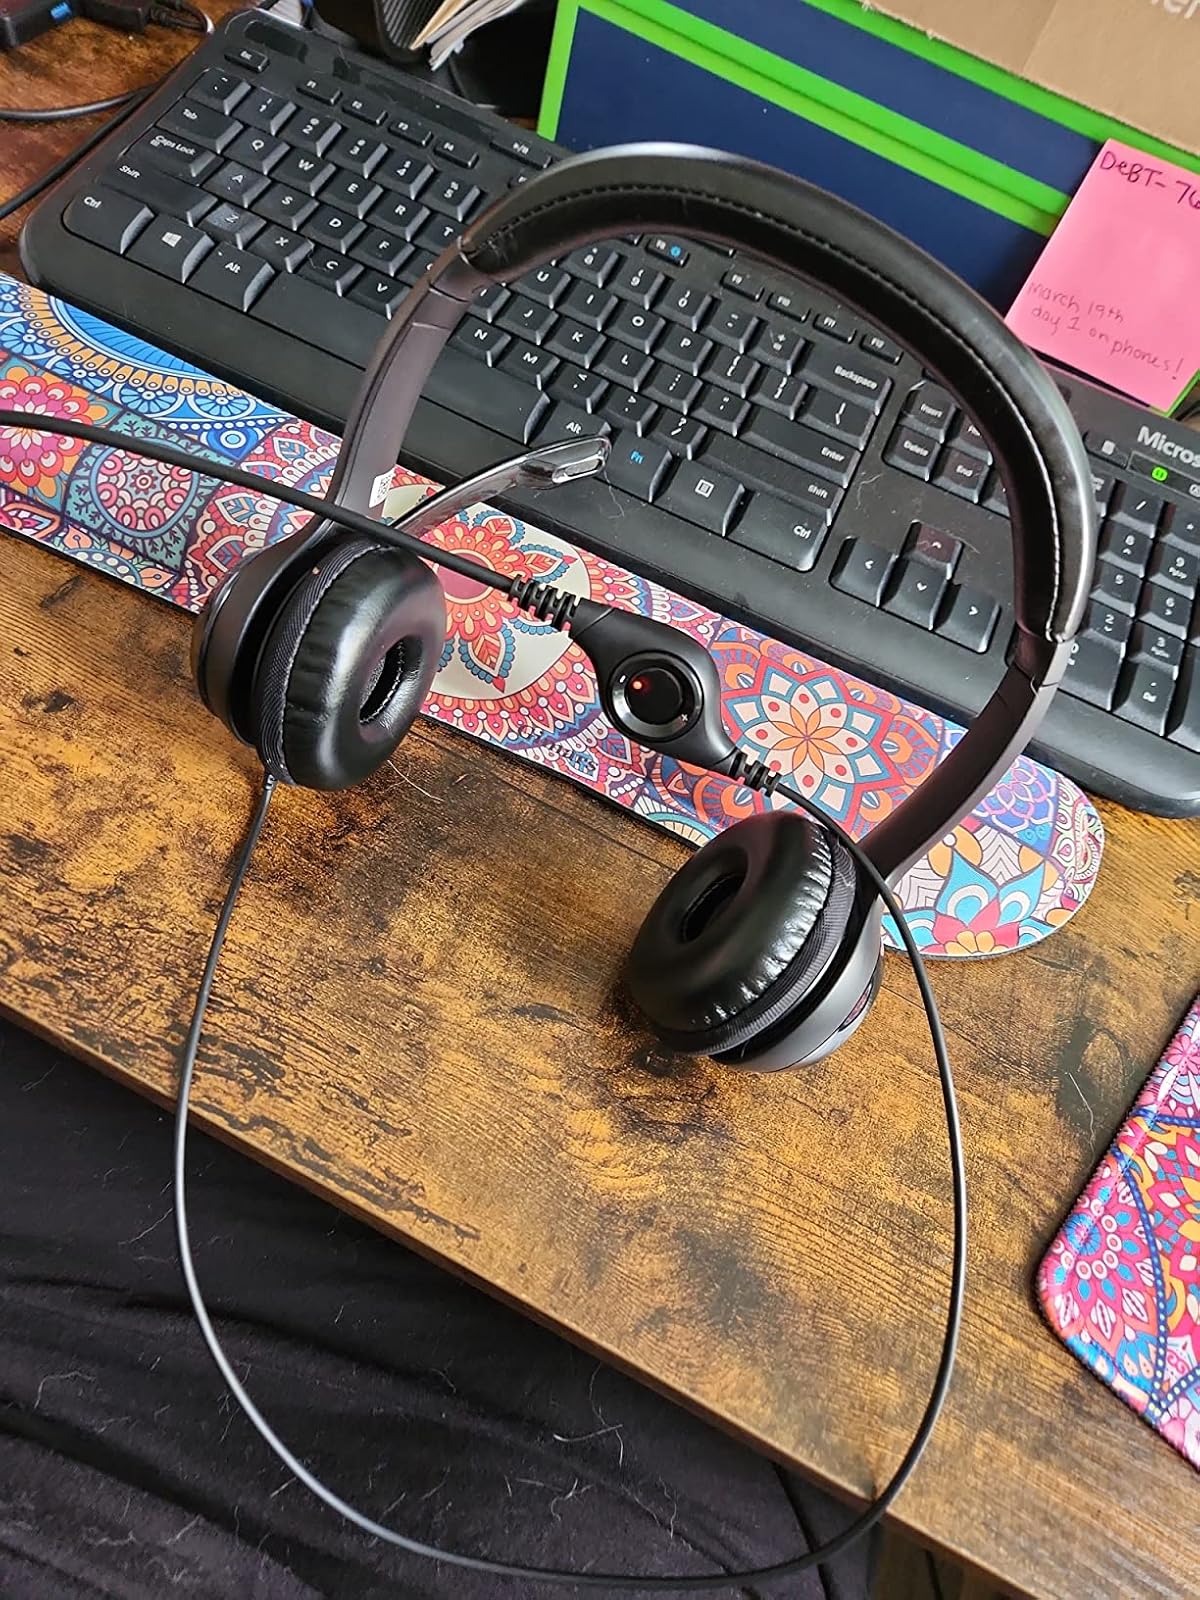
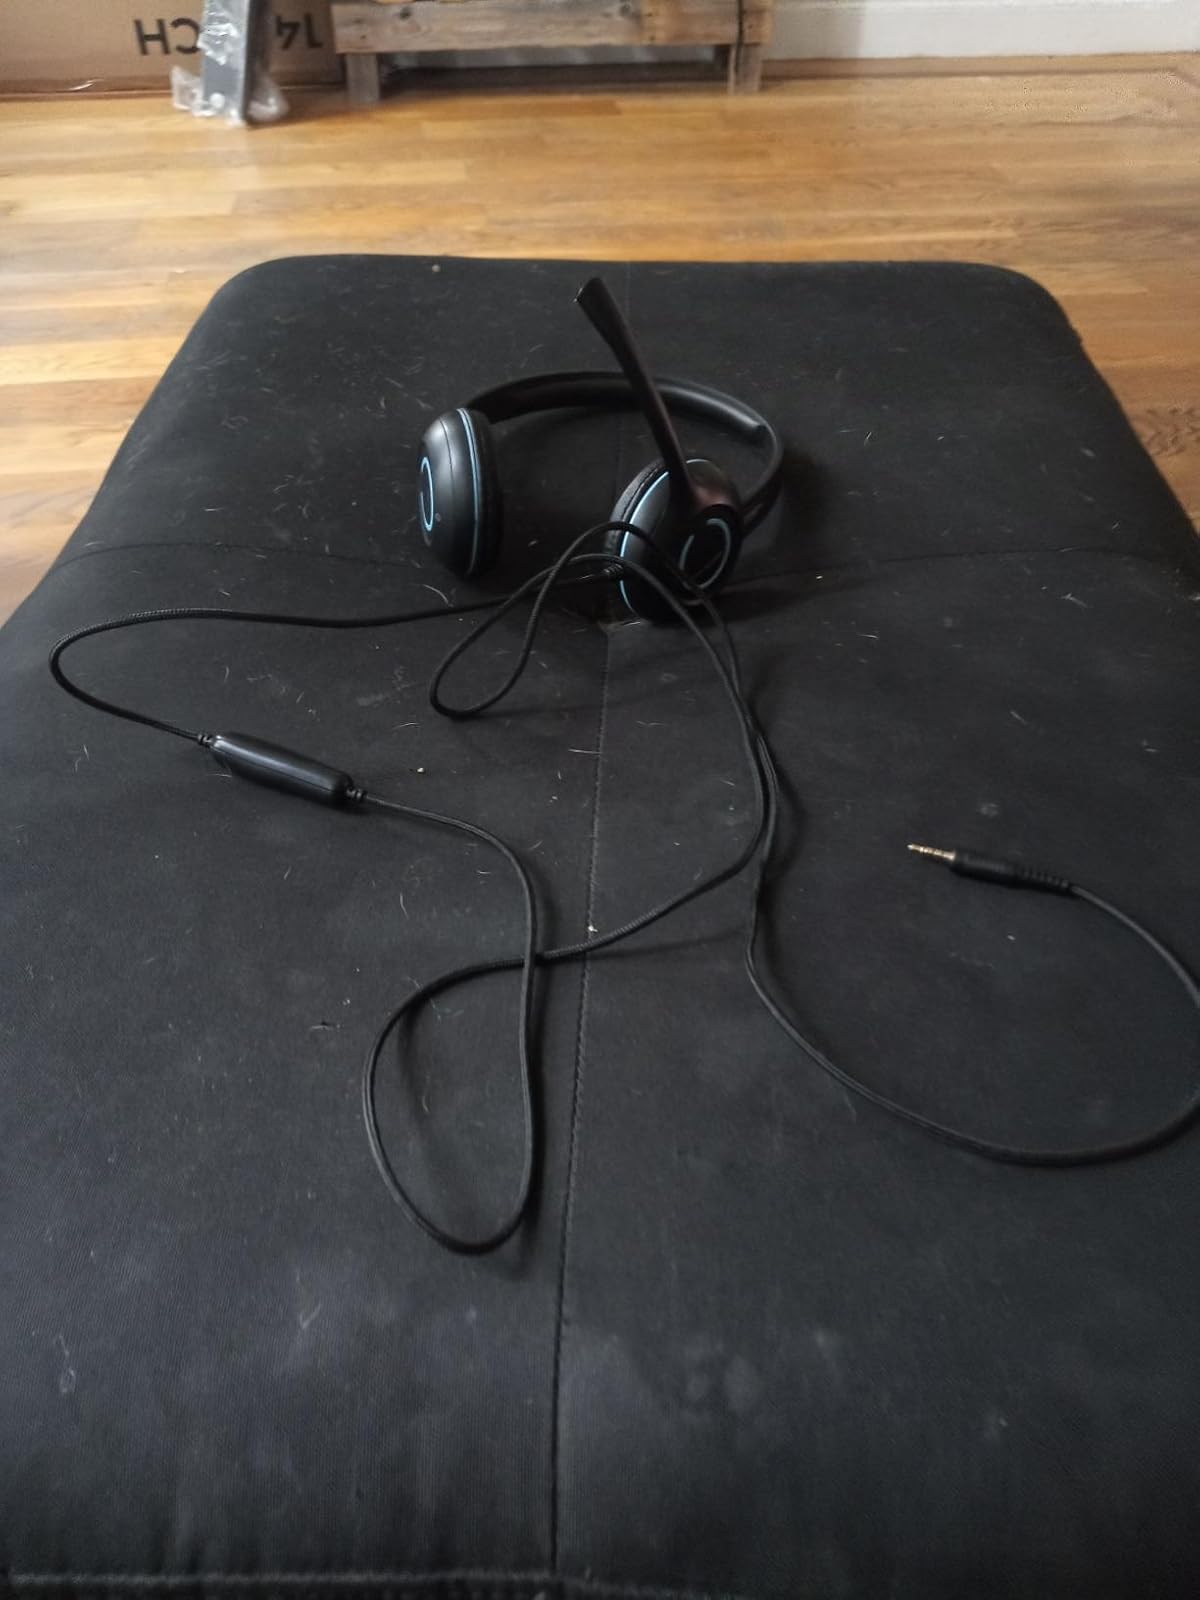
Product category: headphones
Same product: no